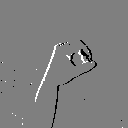
ASL letter: o